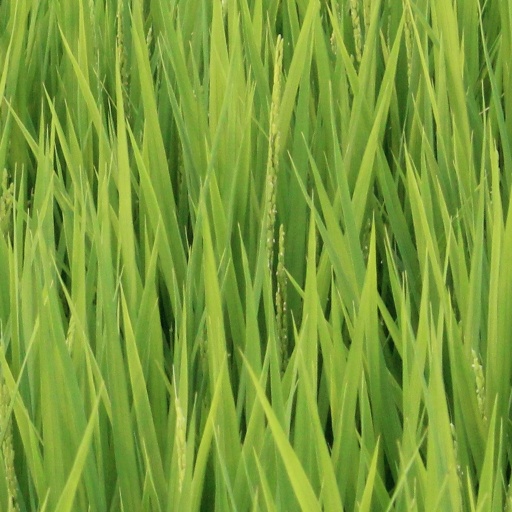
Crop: rice